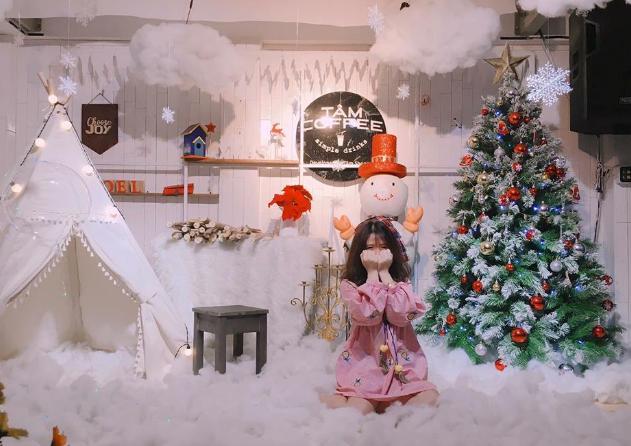
có nhiều món đồ trang trí giáng sinh xuất hiện ở xung quanh của cô gái